Engastration

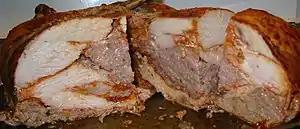
The interior of a sausage-stuffed Turducken

Engastration is a cooking technique in which the remains of one animal are stuffed into another animal. The method supposedly originated during the Middle Ages. Among the dishes made using the method is turducken, which involves placing chicken meat within a duck carcass within a turkey. Some foods created using engastration have stuffing between each layer. The carcasses are normally deboned before being placed together.